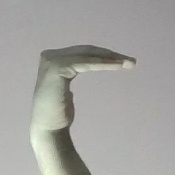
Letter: haa